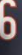
Number: 6